Barbentane

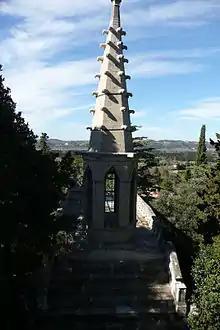
Oratory in Barbentane

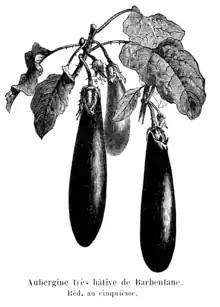
The native Aubergine (Eggplant)

The two major economic activities in Barbentane have always been from the beginning, agriculture and stone quarries.